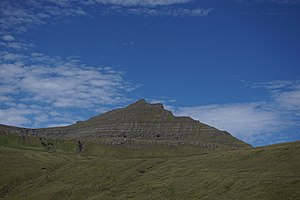
Gráfelli
Gráfelli.
Gráfelli er Færøernes næsthøjeste bjerg. Det ligger ved Funningur på Eysturoy, lidt sydøst for Slættaratindur, der er øgruppens højeste bjerg. Kløften mellem Slættaratindur og Gráfelli kaldes Bláaberg.